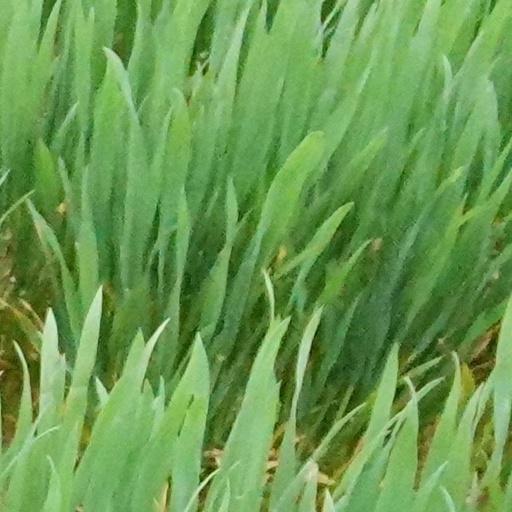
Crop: wheat